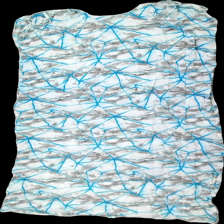
View: front
Type: Dress
Category: Ladies
Brand: Not in the list
Colors: Blue, White, Grey, Brown
Material: 100% viskos
Pattern: Other
Cut: None
Season: All
Damage: lösa trådar
Damage location: top center
Price range: <50
Recommended usage: Reuse
Description: långklänning med mönster